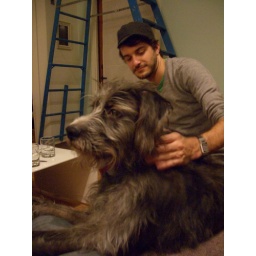
around the house & library 040